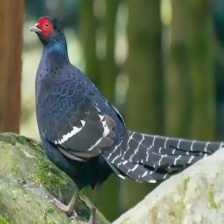
Species: MIKADO  PHEASANT
Scientific name: SYRMATICUS MIKADO